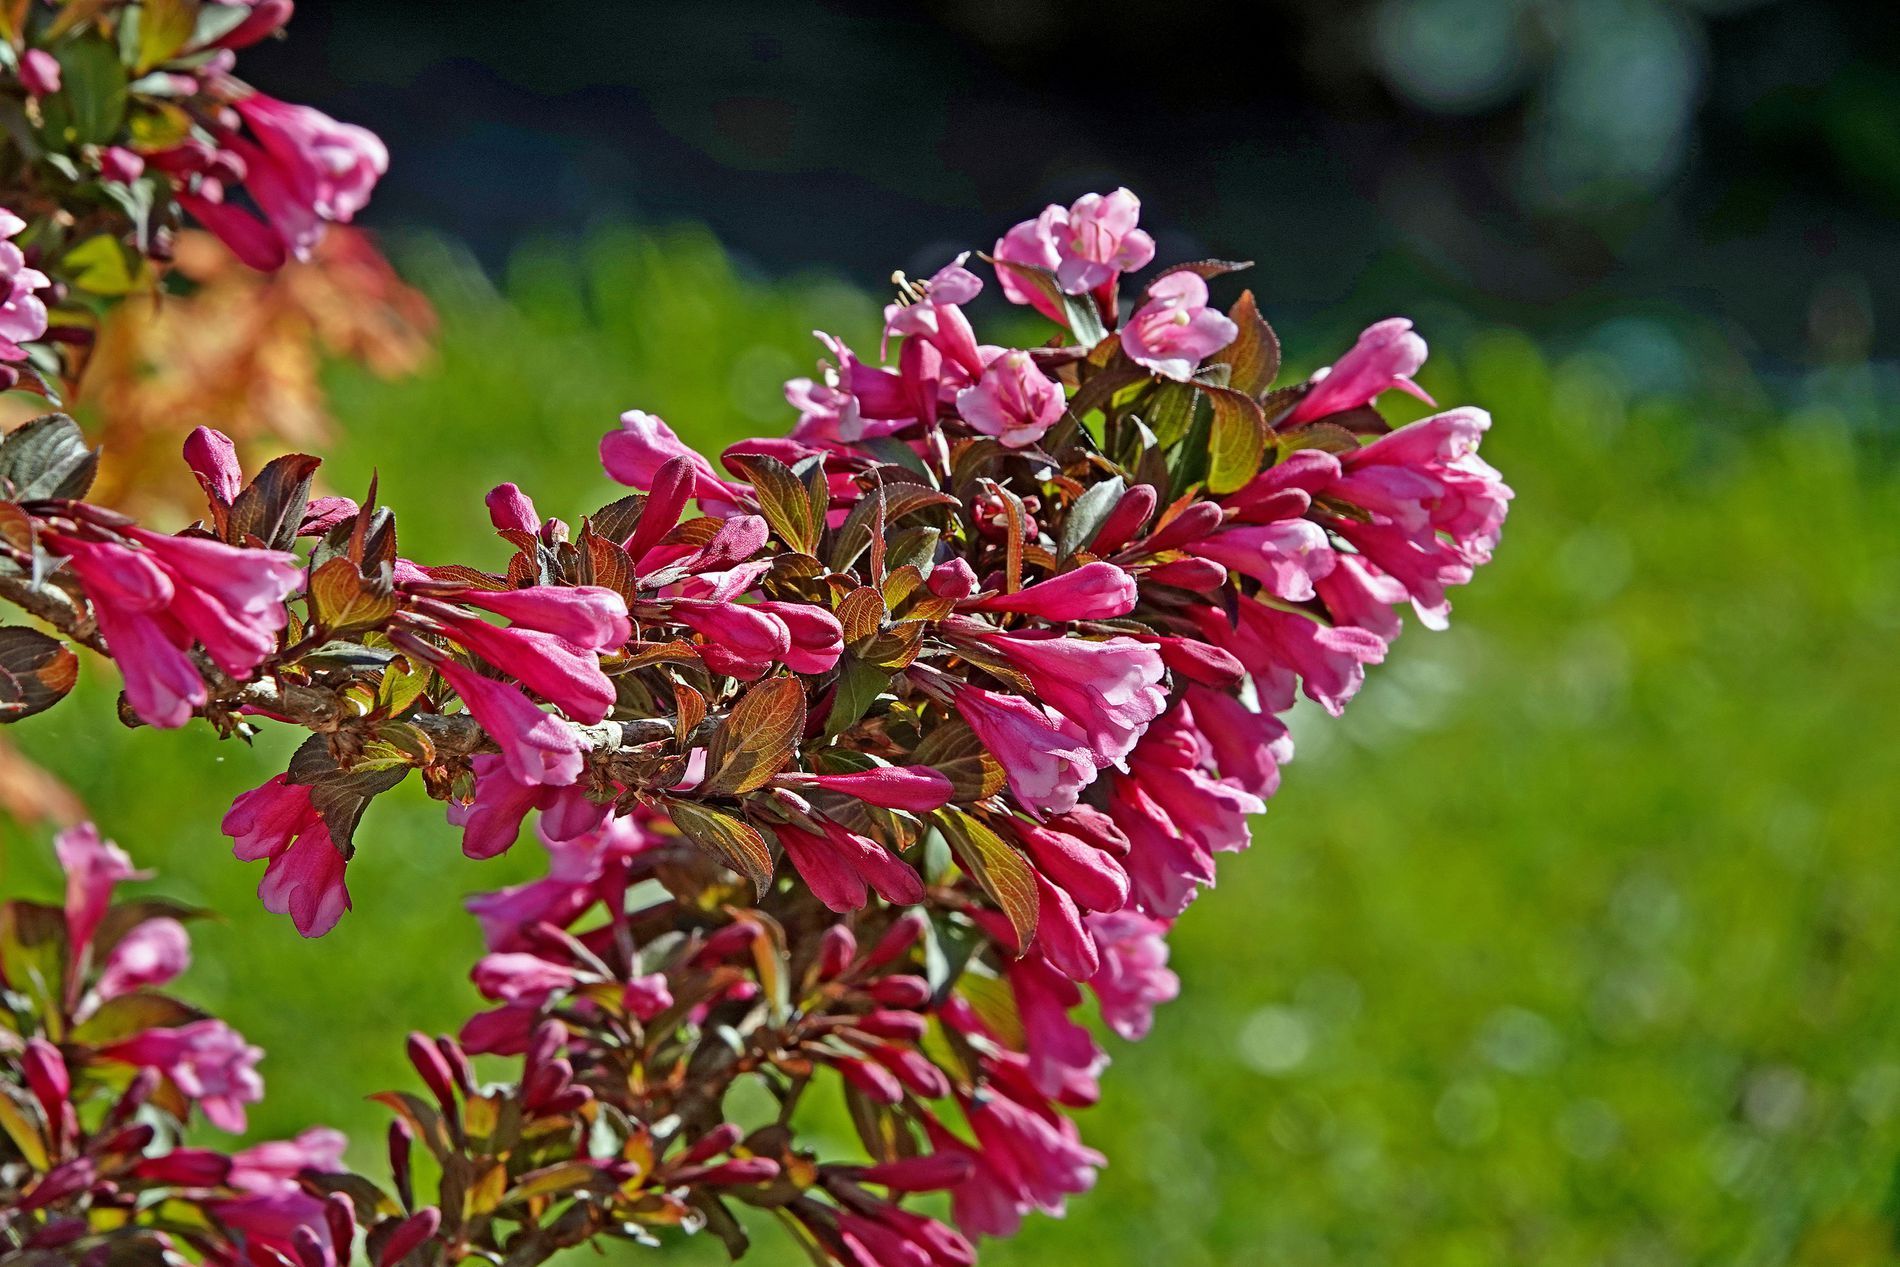
flower in garden
beautiful flower in garden and space of green grass and far dark area, A photo reflects a nature scene
A photo taken ate eye level,the photo has saturated colours of focused pink flowers and green grass
Labels: Flower, Petal, Plant, Geranium, Nature, Outdoors, Acanthaceae, Leaf, dark area, green grass, Dark area
Camera: SONY DSC-RX10M4
Aperture: F6.3
Exposure: 1/320 sec
ISO: 100
Focal length: 117.3 mm